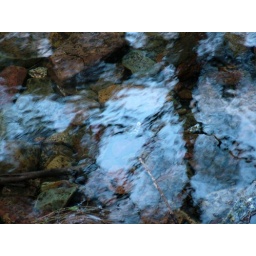
face in the water